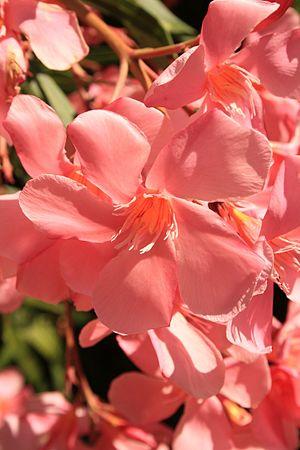
Depuis 2003, Palairac est titulaire d'une fleur (classé village fleuri)
Palairac est une commune française située dans le département de l'Aude en région Occitanie.